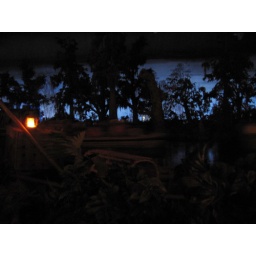
view from our table in the blue bayou